Bahco

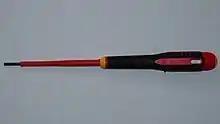
Bahco ERGO dielectric screwdriver

In 1983 Bahco started to develop and manufacture ergonomic hand tools. The first products that were developed according to ergonomic principles were the screwdrivers (1983), the adjustable wrenches (1984), wood chisels (1985) and slip-joint pliers (1986).